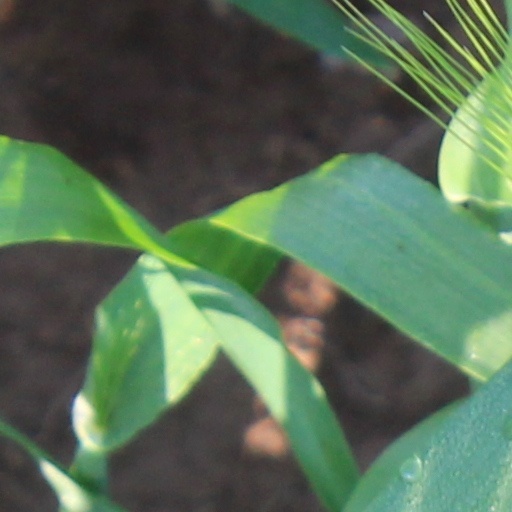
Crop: wheat